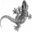
Label: lizard